Marple Township, Pennsylvania

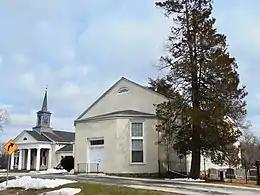
Marple Presbyterian Church, built 1834–1835, oldest church in the township

Marple Township straddles the boundary between a hot-summer humid continental climate ("Dfa") and a humid subtropical climate ("Cfa"). The average monthly temperature in Broomall ranges from 31.9 °F in January to 77.1 °F in July. The hardiness zone is 7a and the annual average absolute minimum temperature in Broomall is 1.9 °F.